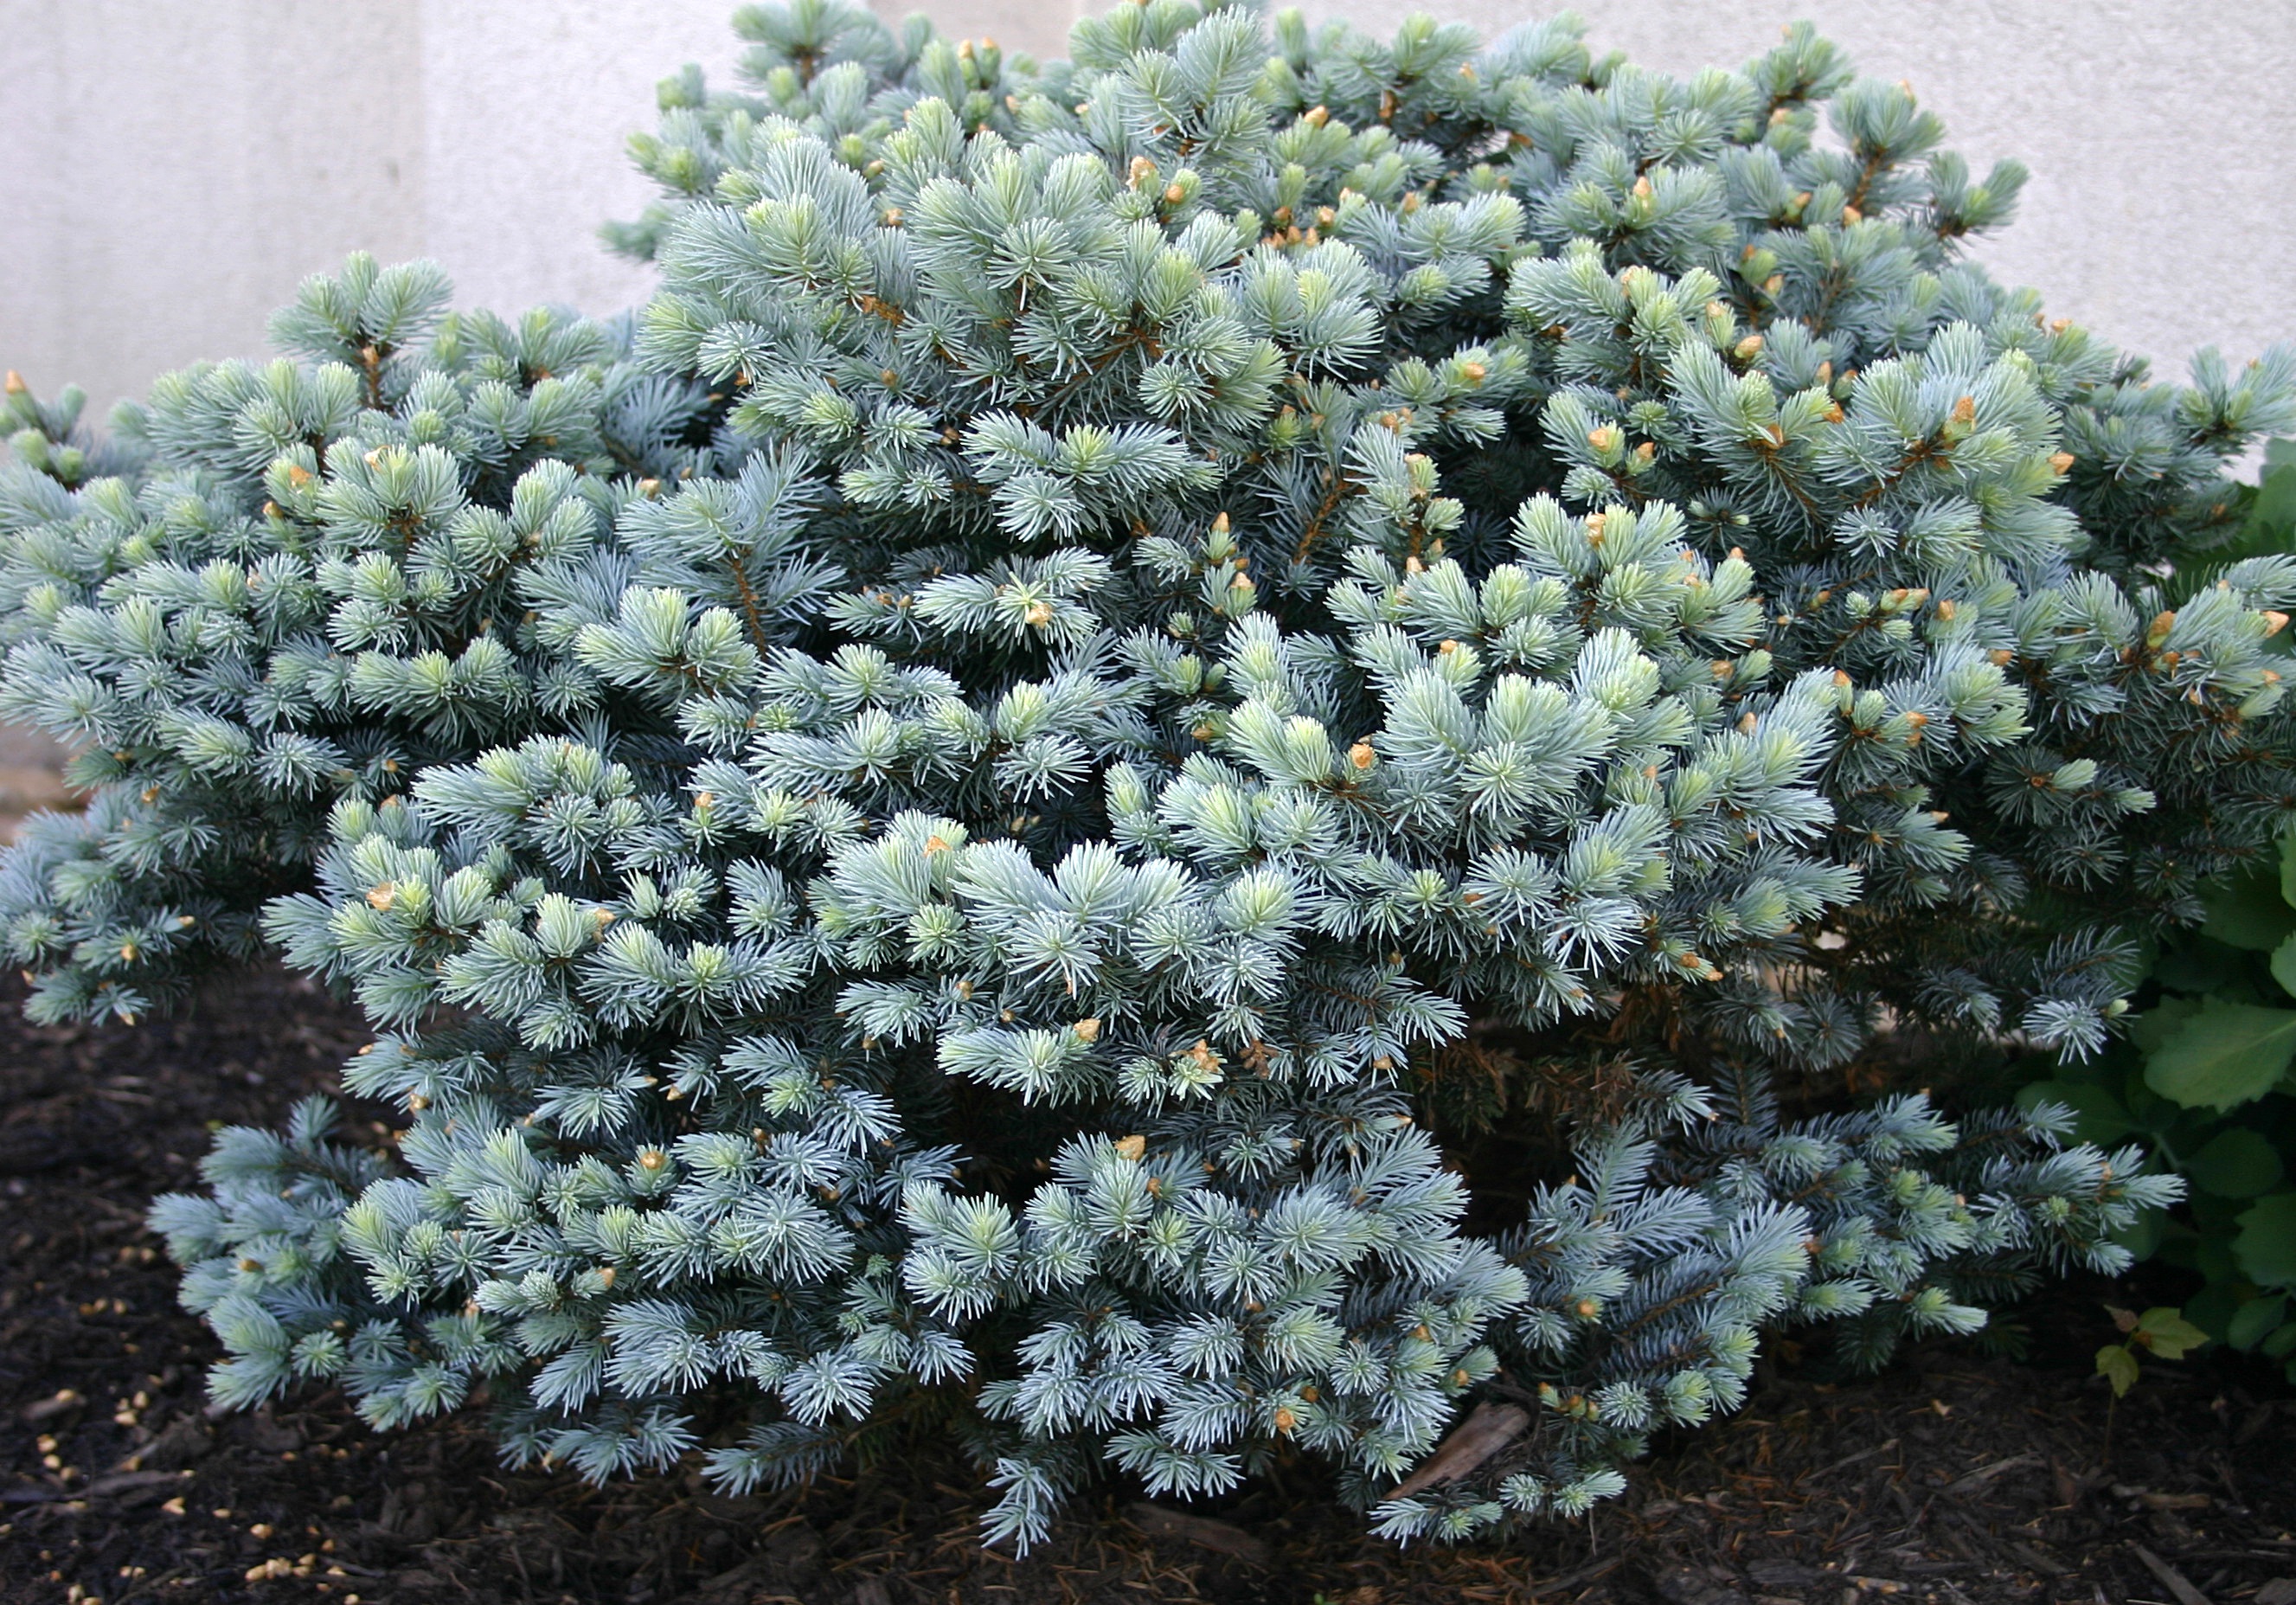
tree, nature, plant, flower, spring, evergreen, garden, fir, conifer, spruce, shrub, ornamental, flowering plant, subshrub, blue green, woody plant, land plant, ornamental spruce